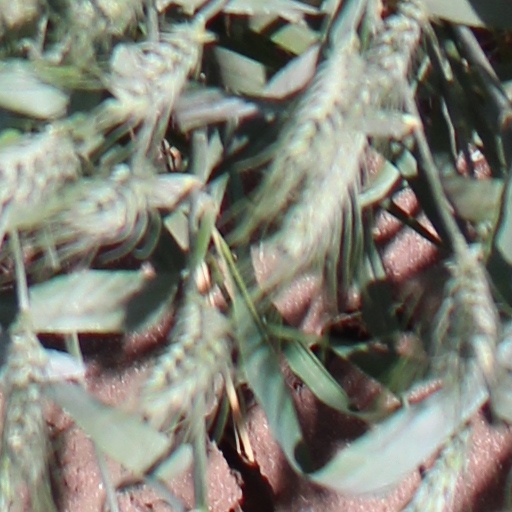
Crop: wheat